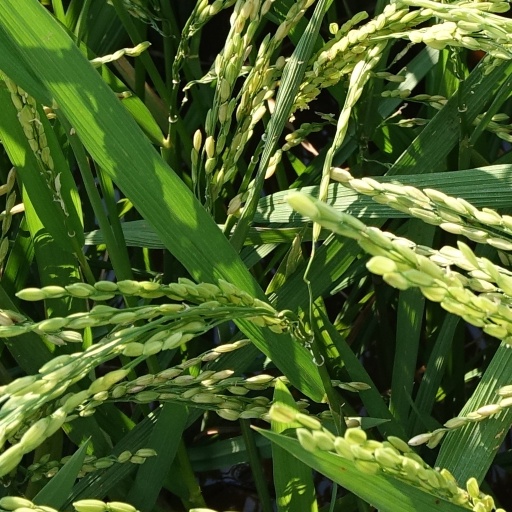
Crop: rice